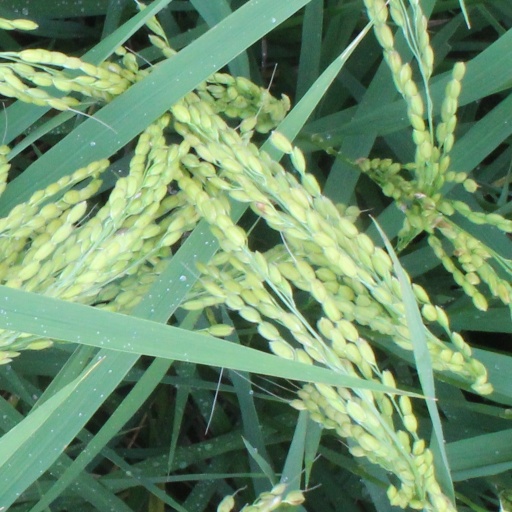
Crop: rice